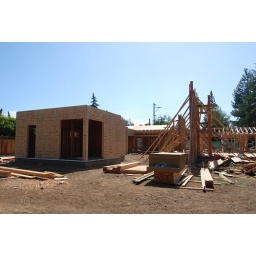
Pool house (on left) and concrete wall in the great room formed.